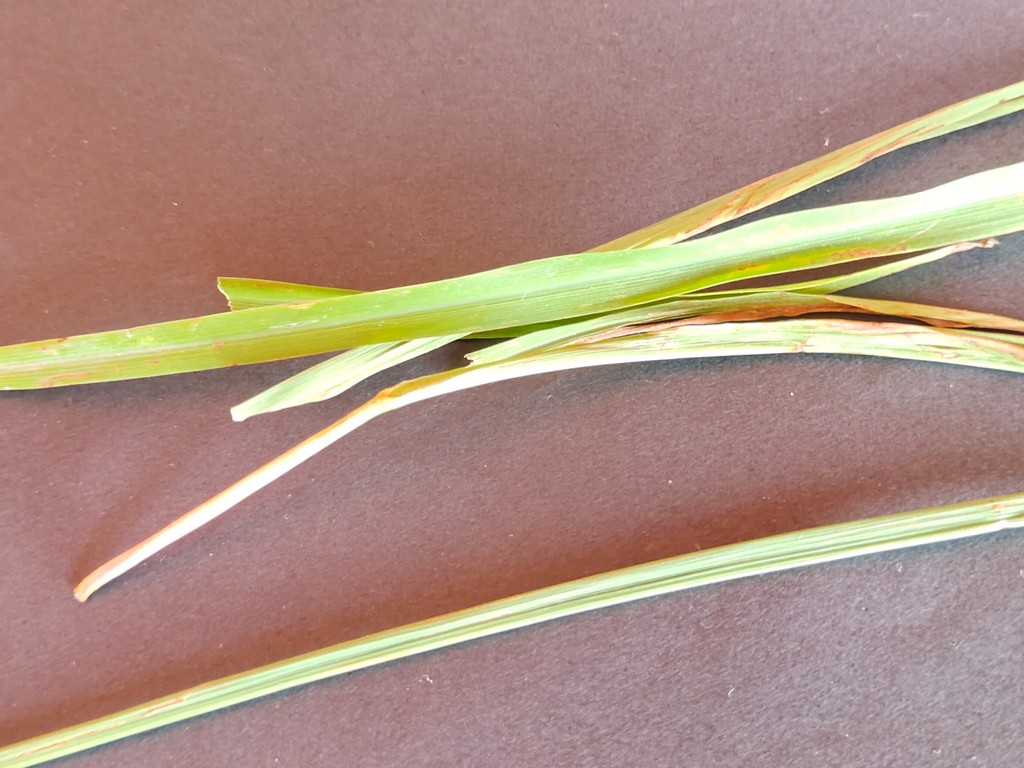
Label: Unhealthy